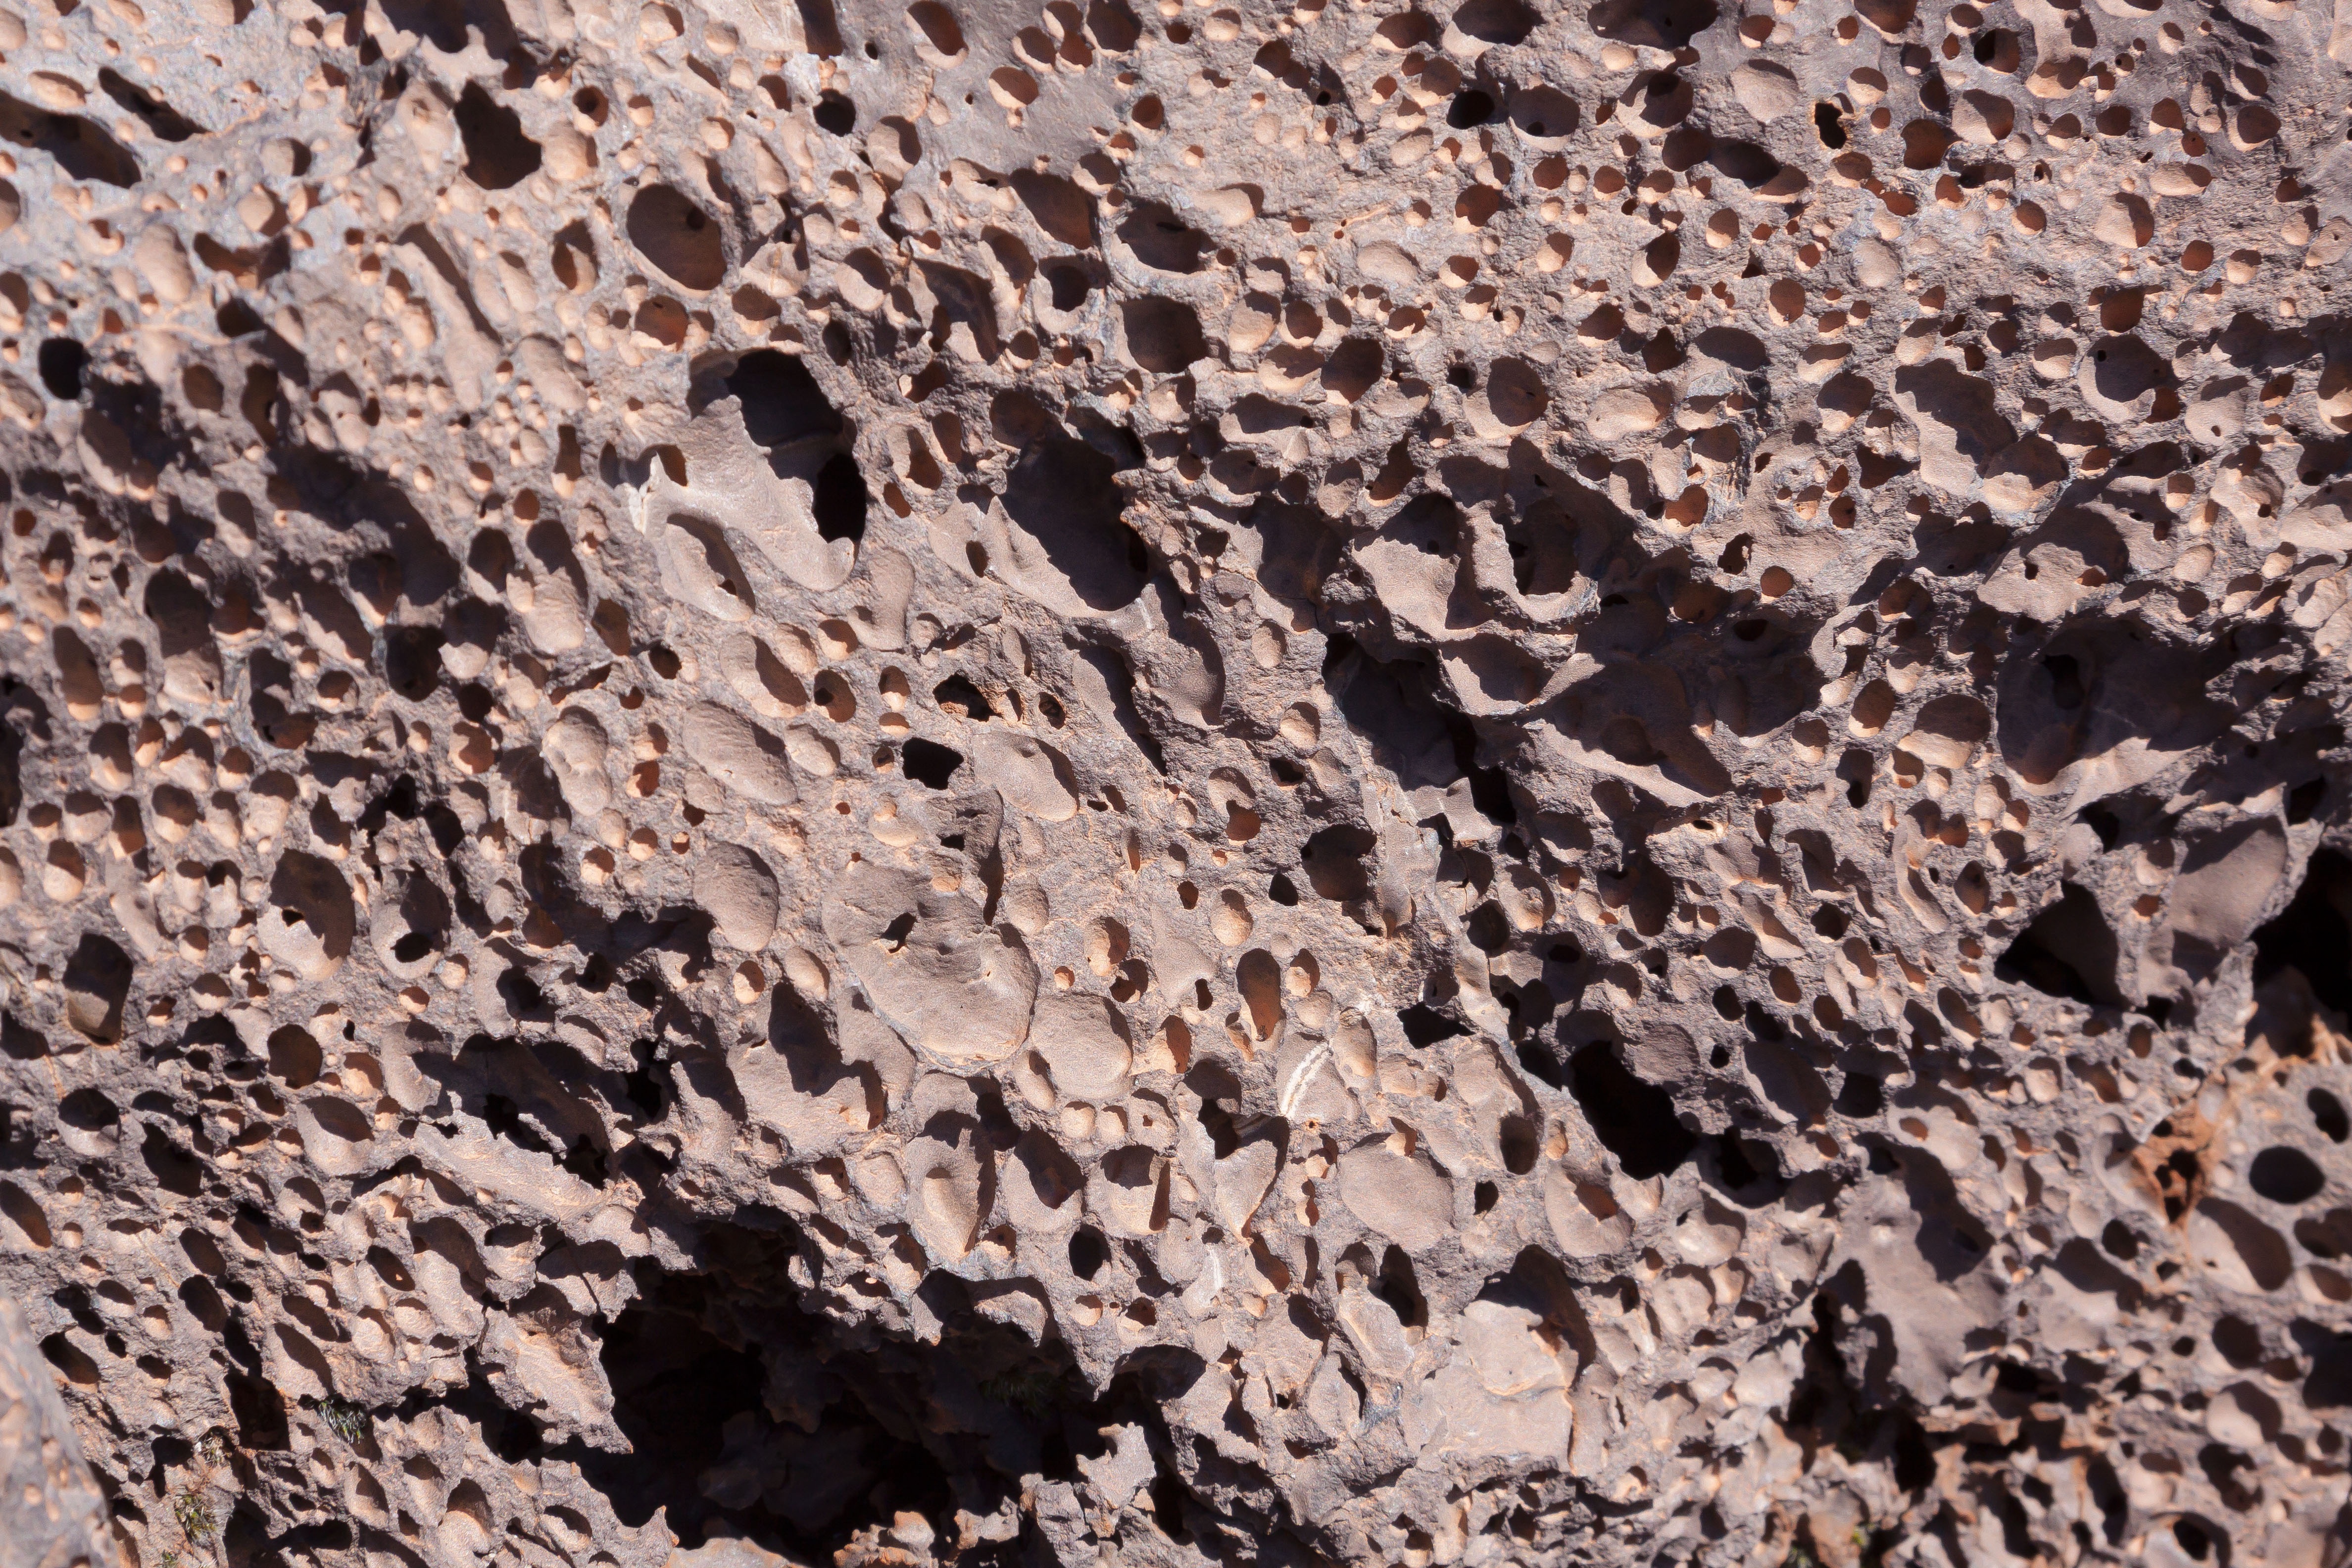
rock, texture, soil, brick, material, background, geology, tenerife, lava, granite, perforated, fund, flooring, teide national park, igneous rock, pumice stone